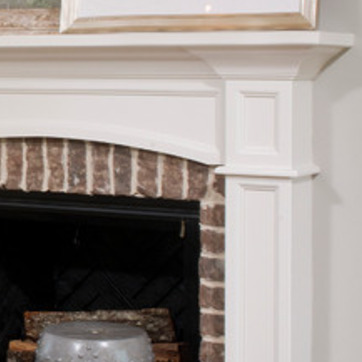
Material: brick